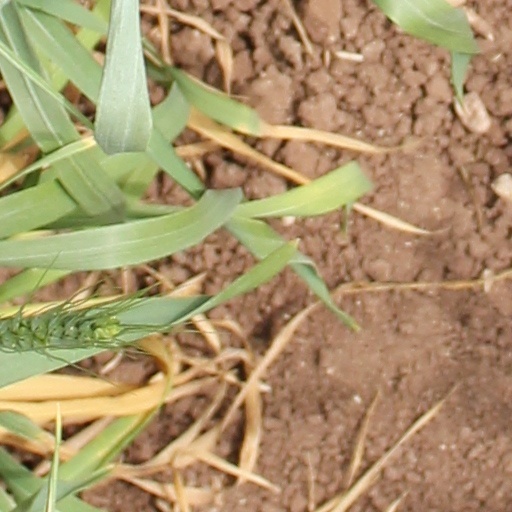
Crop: wheat